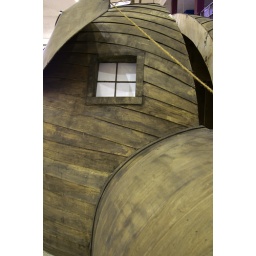
photo by kitty joe sainte-marie face detail